Devotion (Jessie Ware album)

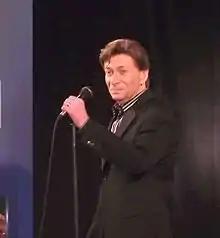
The album's deluxe edition contains Ware's cover version of "What You Won't Do for Love", the 1978's hit single by American singer-songwriter Bobby Caldwell. She would later collaborate with Caldwell on his 2015 project "Cool Uncle"'s single "Break Away".

Except for the fifth track "No to Love", which was written and produced solely by Okumu, Ware co-wrote most of the album tracks' lyrics. Production for "Devotion" came primarily from Dave Okumu of alternative rock band the Invisible, whom produced twelve out of fourteen original recordings used for the album. Fellow British house record producer Julio Bashmore and singer Kid Harpoon also co-produced along with Okumu, with Bashmore handling solely the production of "110%" and Wilma Archer co-producing the eleventh track "Something Inside". Fellow UK musician and collaborator Sampha and Hassan Hamandi also contributed to two songs from the deluxe edition of the album, namely "Strangest Feeling" and "What You Won't Do for Love", with the former being released digitally on 14 October 2011 and the latter being premiered on 22 May 2012. Sampha was also credited as a collaborator on "Valentine", a song released previously on 14 February 2011 with Ware. The song was partly inspired by James Blake's song "The Wilhelm Scream" and based on both Ware and Sampha's own personal experiences in love.